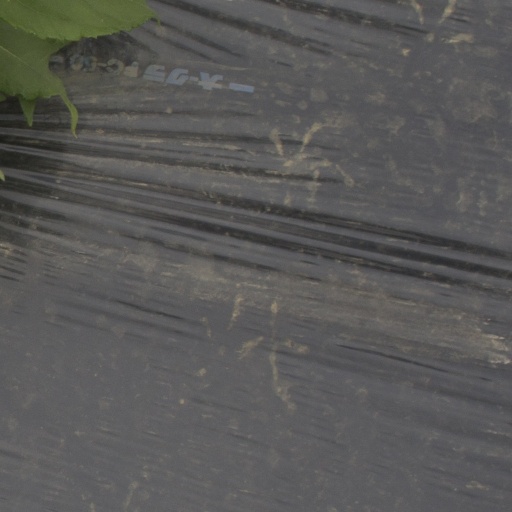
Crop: Jerusalem artichoke